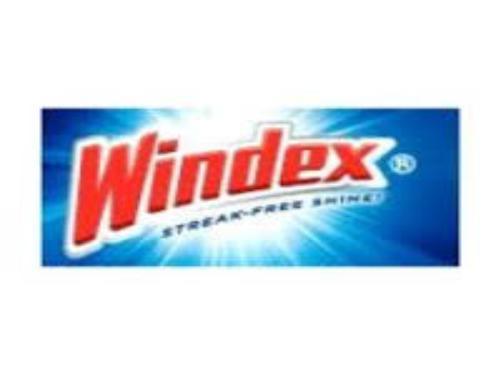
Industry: Necessities